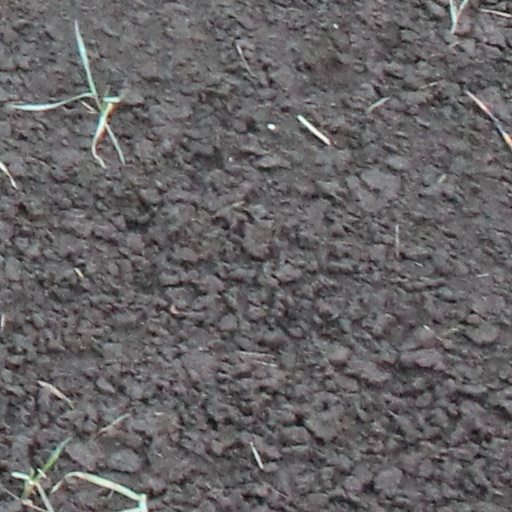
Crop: wheat